Salt and pepper catfish

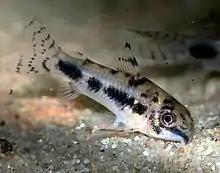
Male "Corydoras habrosus"

C. habrosus, is often found in periodic wetlands, large floodplains to where other species migrate seasonally. These small corydoras are prone to entrapment in receding waters, and populations can suffer during the dry season. Their natural habitat tends to be abundant in leaf litter and plant life, providing ample cover to allow these fish to roam moderately freely. As a bottom dwelling species C. habrosus tends to stick to the lower regions of the river, however, on occasion corydoras will dart up to the water surface to take in air. They use their intestines as an air breathing organ to absorb oxygen, and expel the remnant air out of the anus.